Okudaira Nobumasa

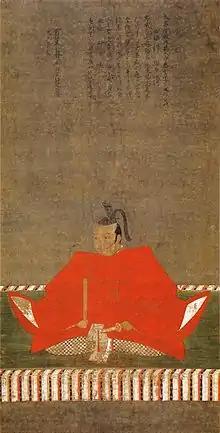
Okudaira Nobumasa

, also called Okudaira Sadamasa (奥平 貞昌), was a Japanese "daimyō" of the Sengoku and early Edo periods. Nobumasa's family considered their origins to have been associated with Mikawa Province. The clan was descended through the Akamatsu from the Murakami-Genji.